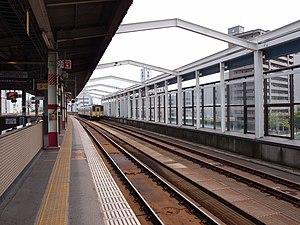
La gare de Tottori est une gare ferroviaire de la ville de Tottori, dans la préfecture du même nom au Japon. Elle est exploitée par la compagnie JR West.